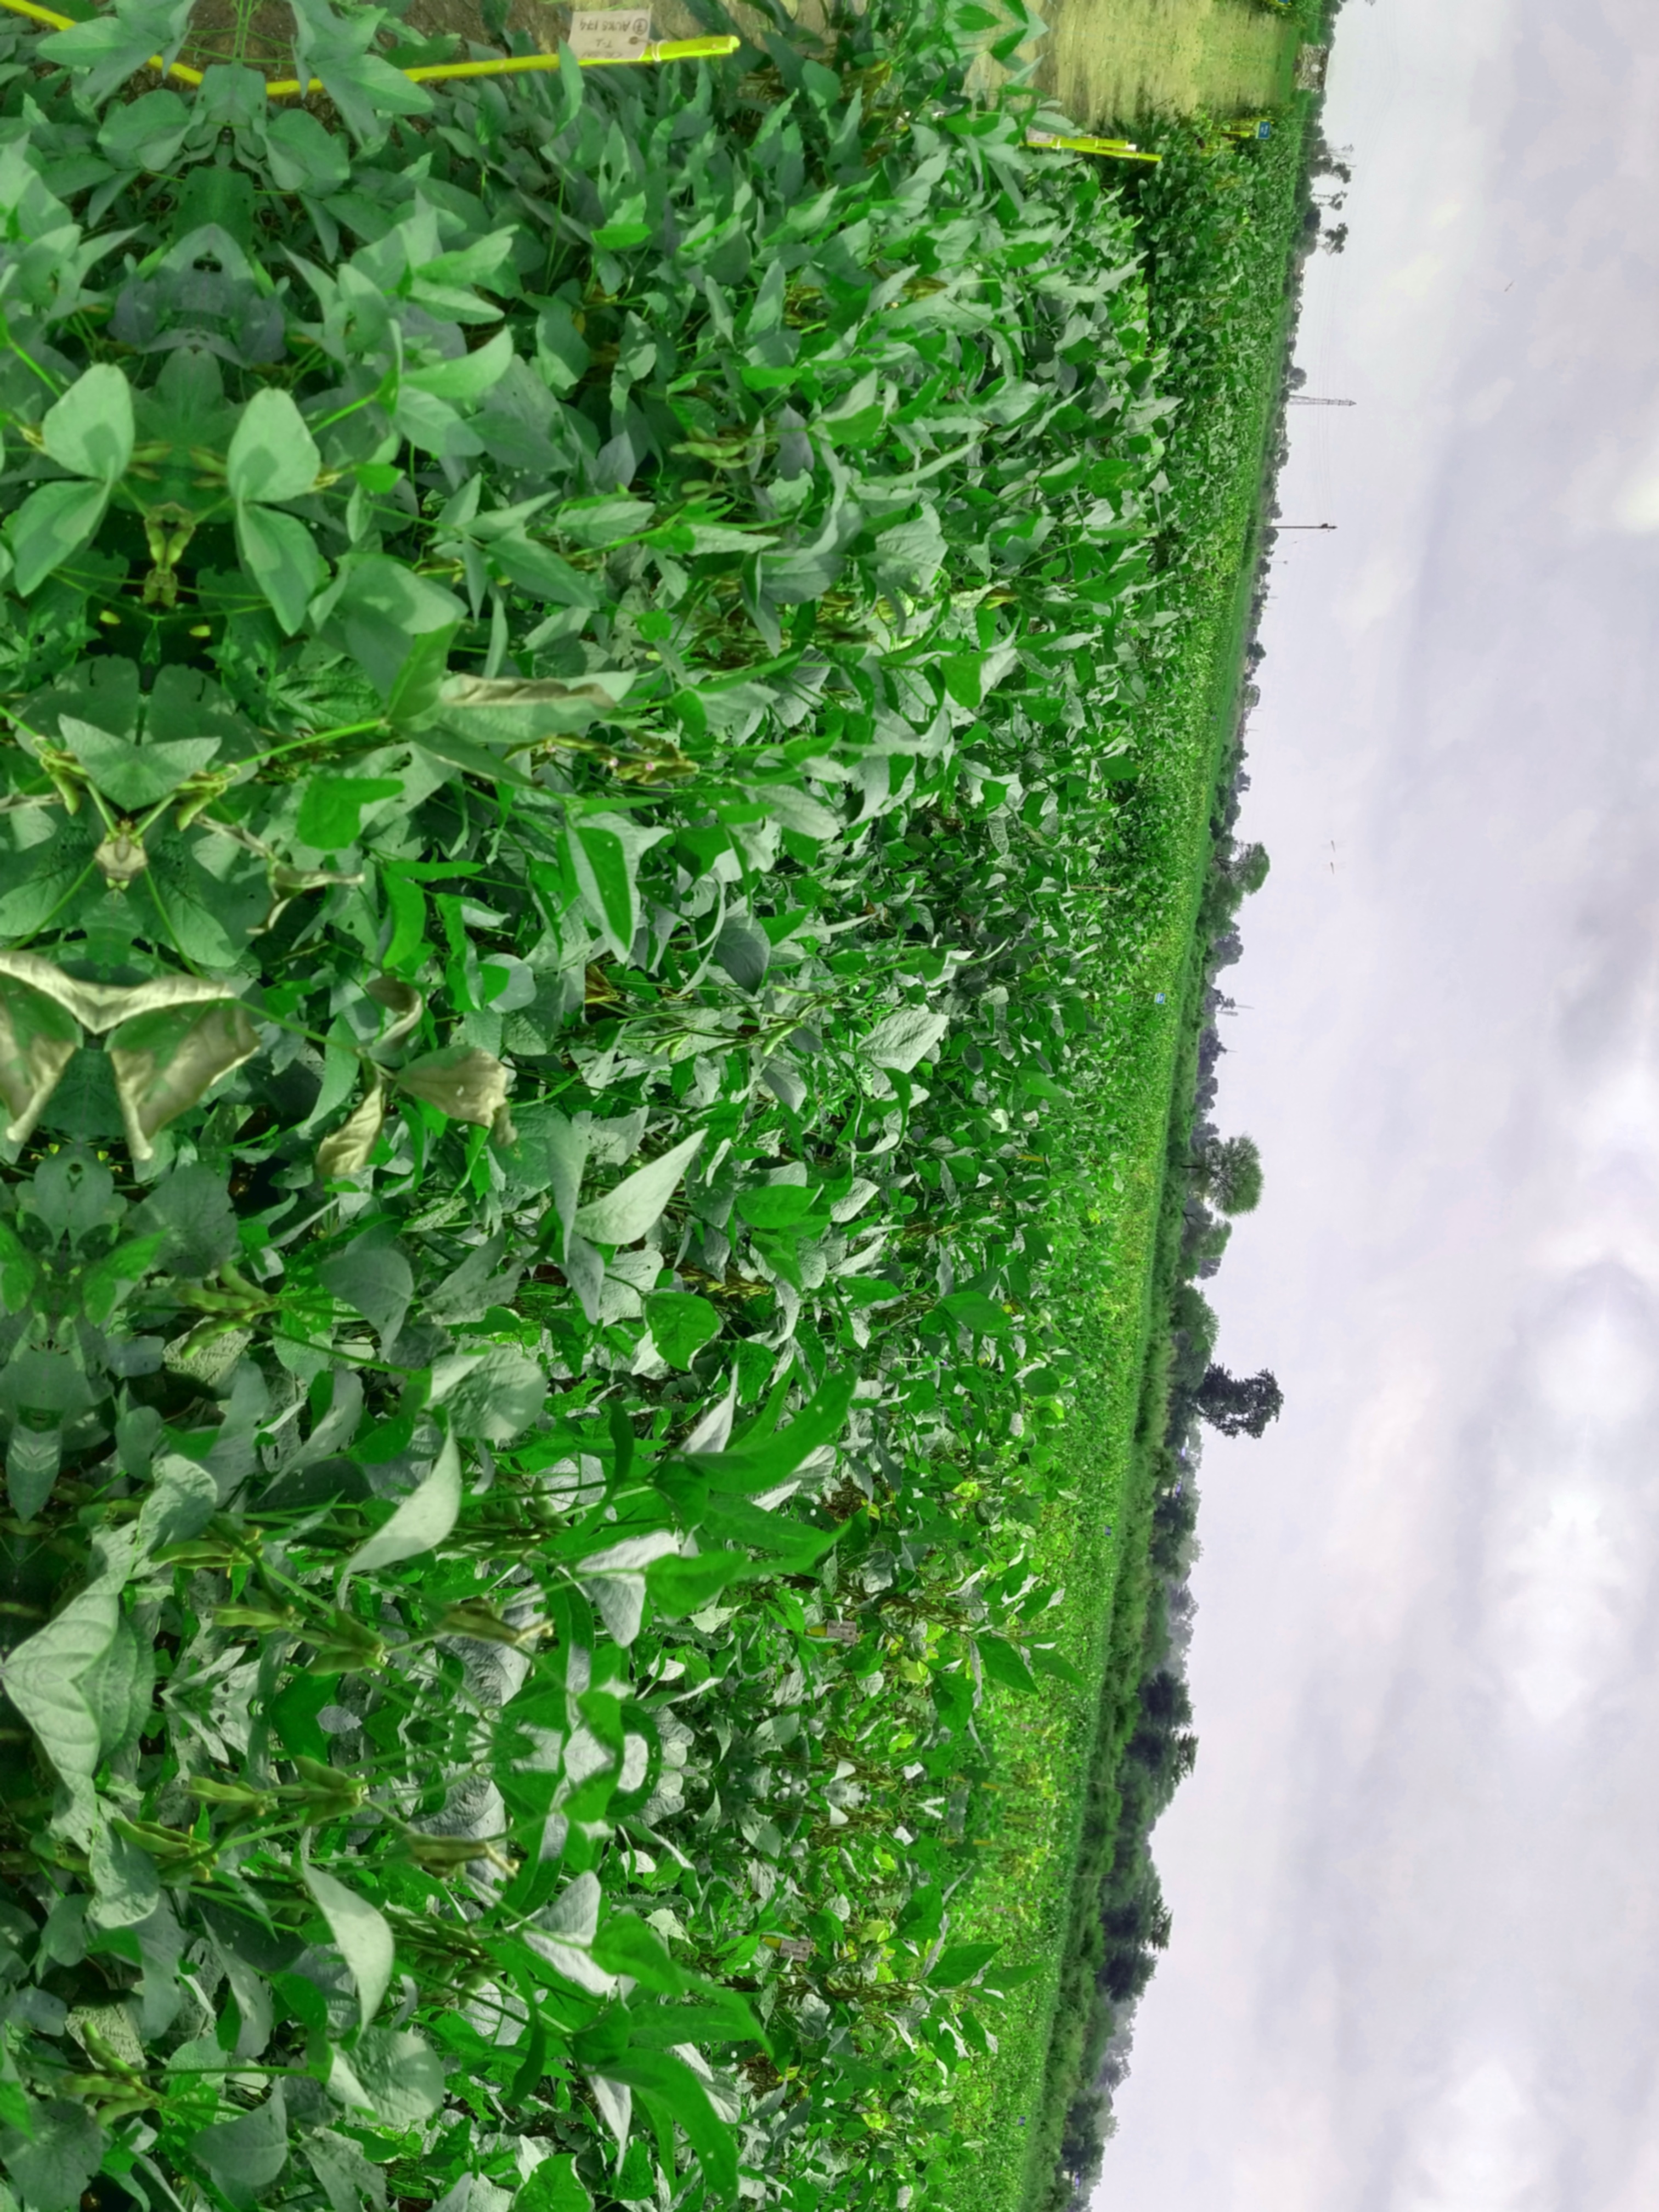
Label: Disease